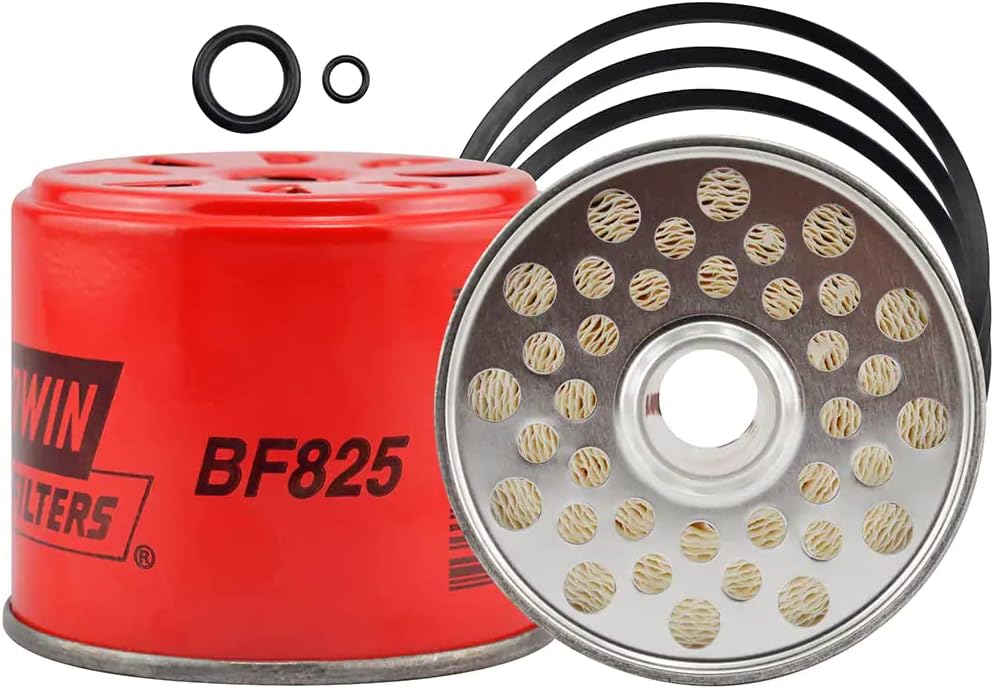
Arko Tractor Parts Fuel Filter Replacement For Massey Fergus 20 30 35 40 50 65 135 150 165 175 180 203 230 235 240 245 255 265 275 1049939M91 1851890M1 835994M92 836218M91 Baldwin Made In USA
Category: Automotive
Arko Tractor Parts New Baldwin Fuel Filter For Massey Ferguson Tractors Made In USA Replacement OEM Part Number For Massey Ferguson: 1049939M91,1077260M91, 1851890M1, 835994M92, 836218M91 Fits Massey Ferguson Models: Massey Ferguson Fuel Filter 20, Massey Ferguson Fuel Filter 20C, Massey Ferguson Fuel Filter 30, Massey Ferguson Fuel Filter 30B, Massey Ferguson Fuel Filter 35, Massey Ferguson Fuel Filter 40, Massey Ferguson Fuel Filter 50, Massey Ferguson Fuel Filter 65, Massey Ferguson Fuel Filter135, Massey Ferguson Fuel Filter 150, Massey Ferguson Fuel Filter 165, Massey Ferguson Fuel Filter 175, Massey Ferguson Fuel Filter 180, Massey Ferguson Fuel Filter 230, Massey Ferguson Fuel Filter 203, Massey Ferguson Fuel Filter 235, Massey Ferguson Fuel Filter 245, Massey Ferguson Fuel Filter 1080, Massey Ferguson Fuel Filter 1085, Massey Ferguson Fuel Filter 1100, Massey Ferguson Fuel Filter 1105, Massey Ferguson Fuel Filter 240, Massey Ferguson Fuel Filter 255, Massey Ferguson Fuel Filter 265, Massey Ferguson Fuel Filter 275, Massey Ferguson Fuel Filter 30E, Massey Ferguson Fuel Filter 20E, Massey Ferguson Fuel Filter 40B, Massey Ferguson Fuel Filter 30D, Massey Ferguson Fuel Filter 50C, Massey Ferguson Fuel Filter 20F, Massey Ferguson Fuel Filter 50D, Massey Ferguson Fuel Filter 40E, Massey Ferguson Fuel Filter 50A, Massey Ferguson Fuel Filter 60, Massey Ferguson Fuel Filter 20D
Features: New Baldwin Fuel Filter For Massey Ferguson Tractors Made In USA | Replacement OEM Part Number For Massey Ferguson: 1049939M91,1077260M91, 1851890M1, 835994M92, 836218M91 | Fits Massey Ferguson Models: Massey Ferguson Fuel Filter 20, Massey Ferguson Fuel Filter 20C, Massey Ferguson Fuel Filter 30, Massey Ferguson Fuel Filter 30B, Massey Ferguson Fuel Filter 35, Massey Ferguson Fuel Filter 40, Massey Ferguson Fuel Filter 50, Massey Ferguson Fuel Filter 65, Massey Ferguson Fuel Filter135, Massey Ferguson Fuel Filter 150, Massey Ferguson Fuel Filter 165, Massey Ferguson Fuel Filter 175, Massey Ferguson Fuel Filter 180, Massey Ferguson Fuel Filter 230 | Massey Ferguson Fuel Filter 203 235 245 1080 1085 1100 1105 240 255 265 275 30E 20E 40B 30D 50C 20F 50D 40E 50A 60 20D